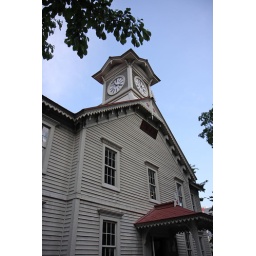
The clock tower in Sapporo